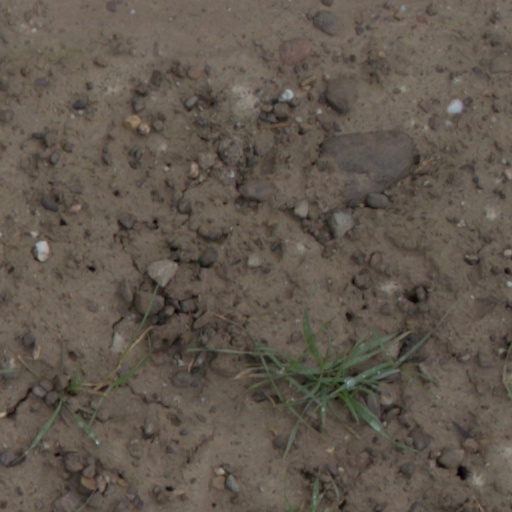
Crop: wheat